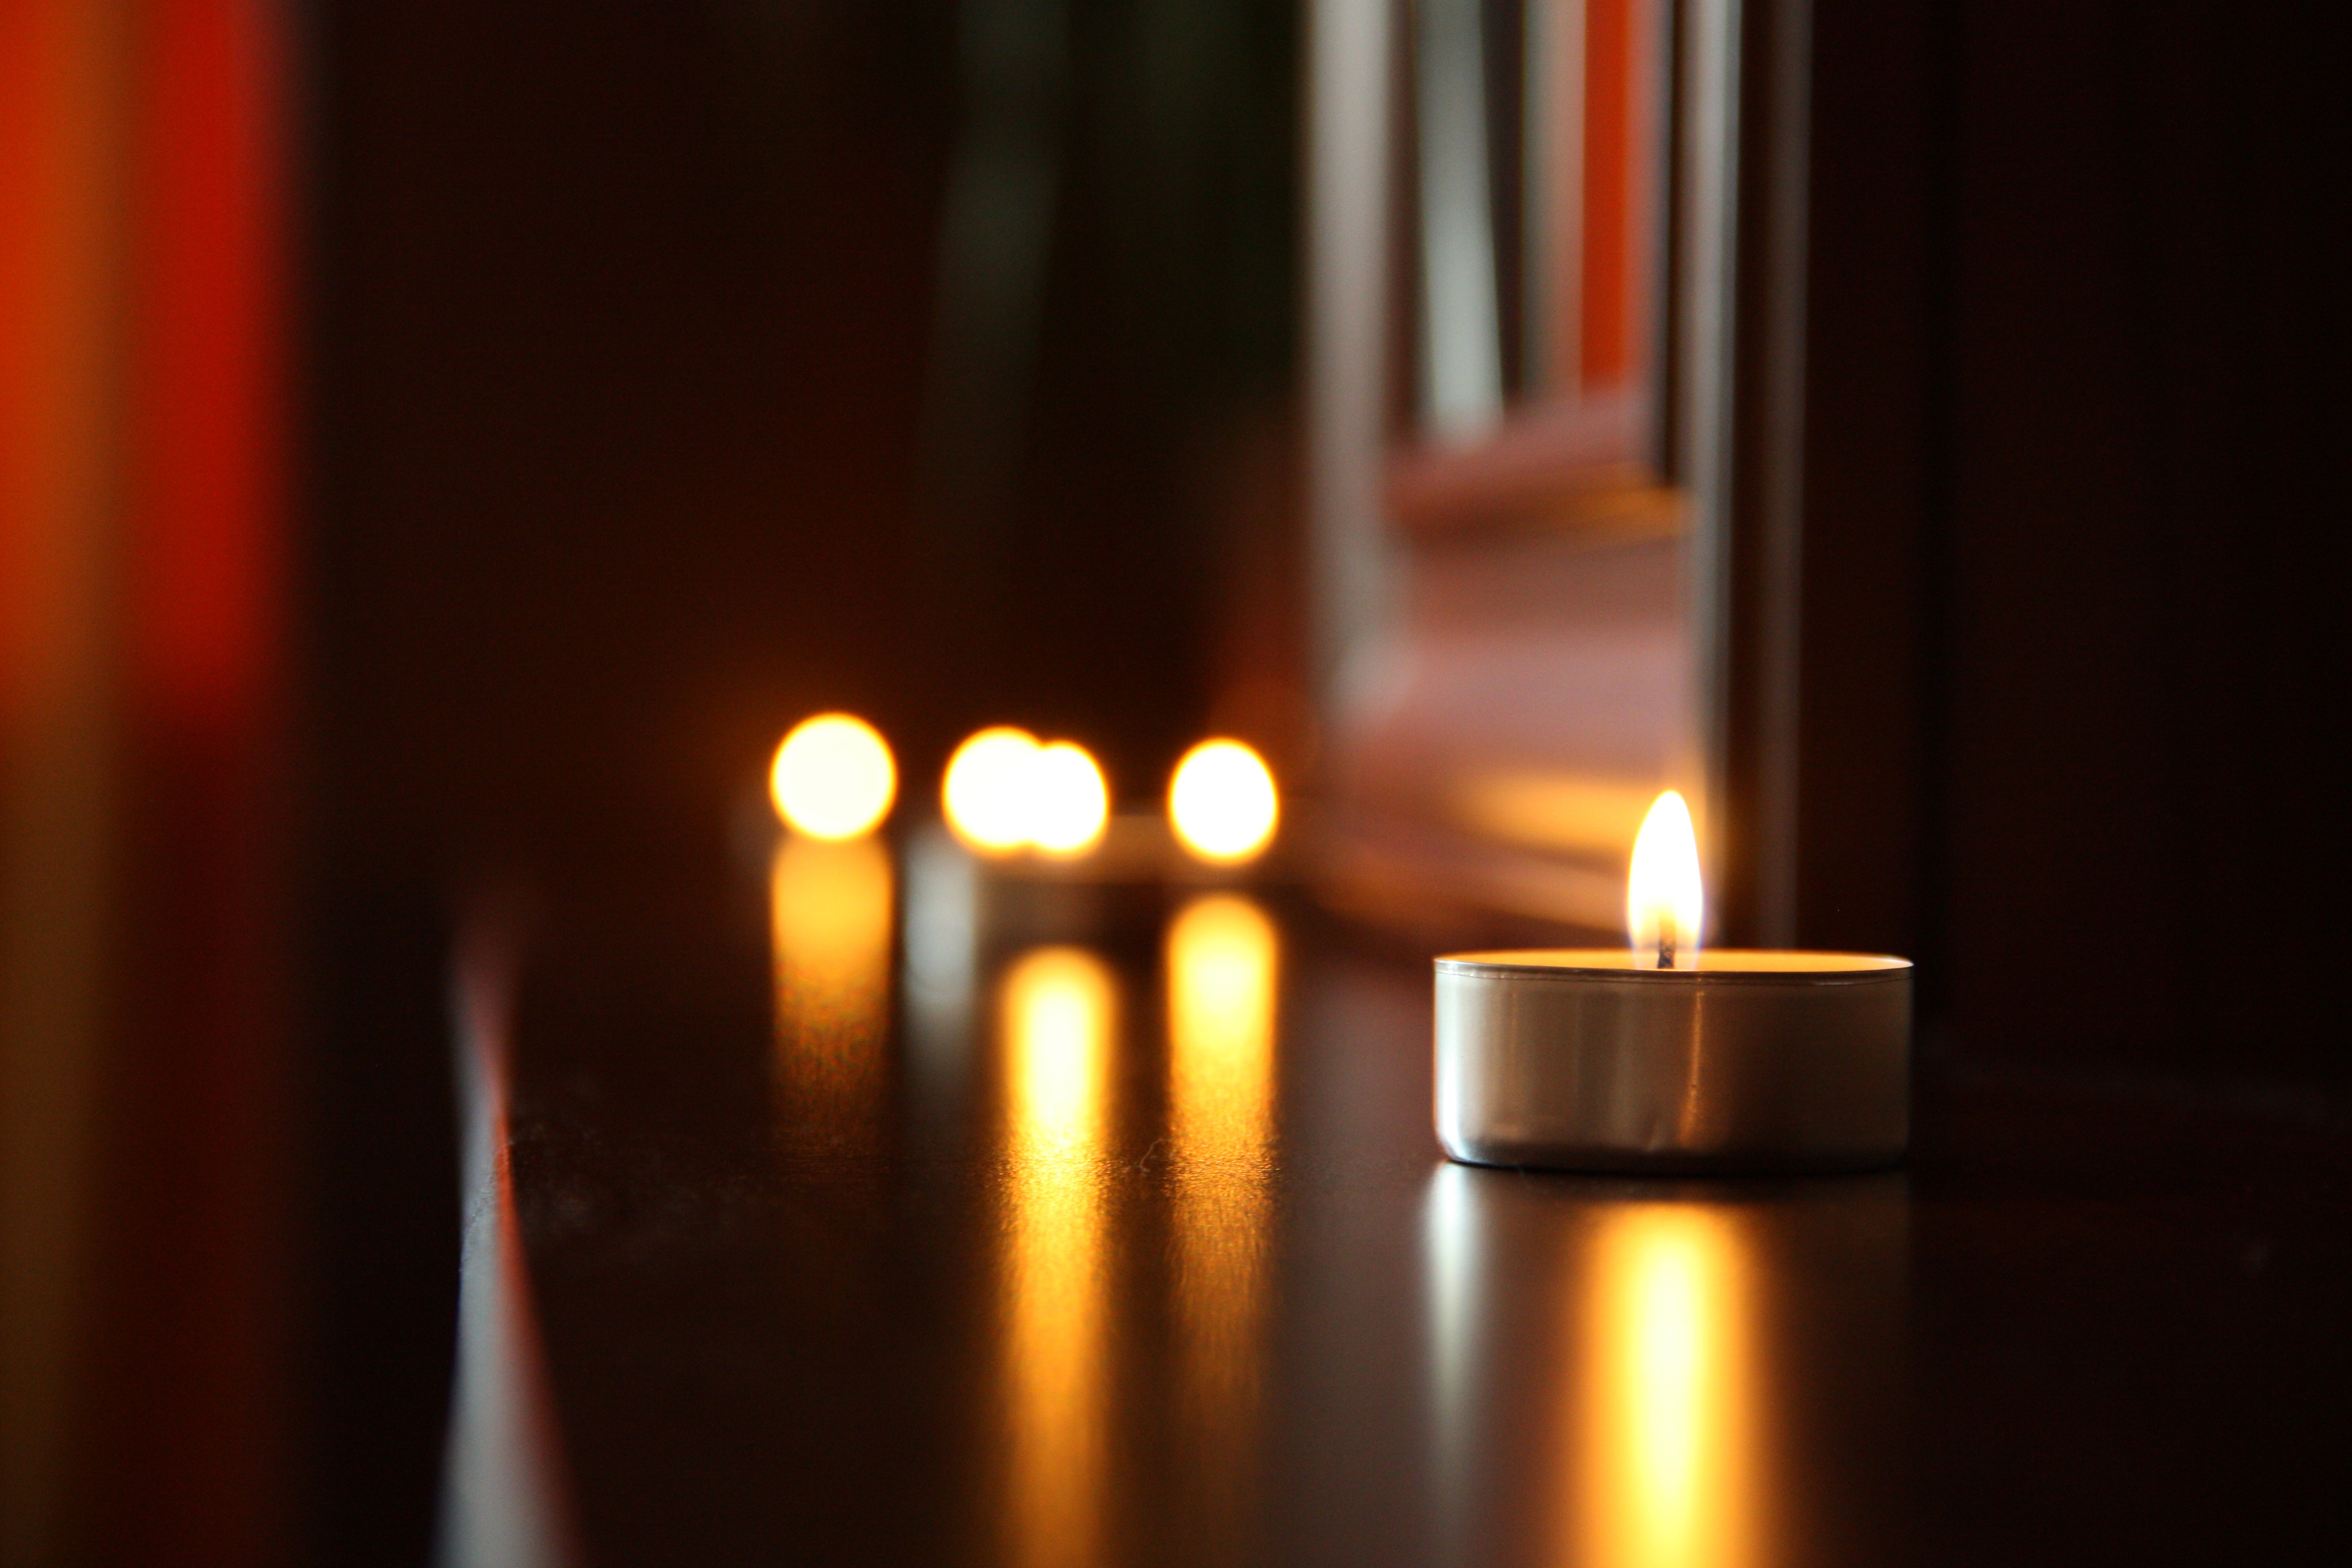
light, night, sunlight, red, color, fire, romantic, darkness, candle, lighting, shape, candlelight, less